Culture of Israel

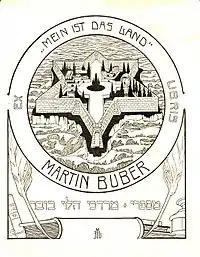
A Bookplate done for Martin Buber; The plate is adorned with the walls of Jerusalem in the shape of a Shield of David, viewed from above

Martin Buber best known for his philosophy of dialogue, a form of existentialism centered on the distinction between the I–Thou relationship and the I–It relationship. In "I and Thou", Buber introduced his thesis on human existence; Ich‑Du is a relationship that stresses the mutual, holistic existence of two beings. It is a concrete encounter, because these beings meet one another in their authentic existence, without any qualification or objectification of one another. Even imagination and ideas do not play a role in this relation. In an I–Thou encounter, infinity and universality are made actual (rather than being merely concepts). The "Ich-Es" ("I‑It") relationship is nearly the opposite of "Ich‑Du". Whereas in "Ich‑Du" the two beings encounter one another, in an "Ich‑Es" relationship the beings do not actually meet. Instead, the "I" confronts and qualifies an idea, or conceptualization, of the being in its presence and treats that being as an object. All such objects are considered merely mental representations, created and sustained by the individual mind.